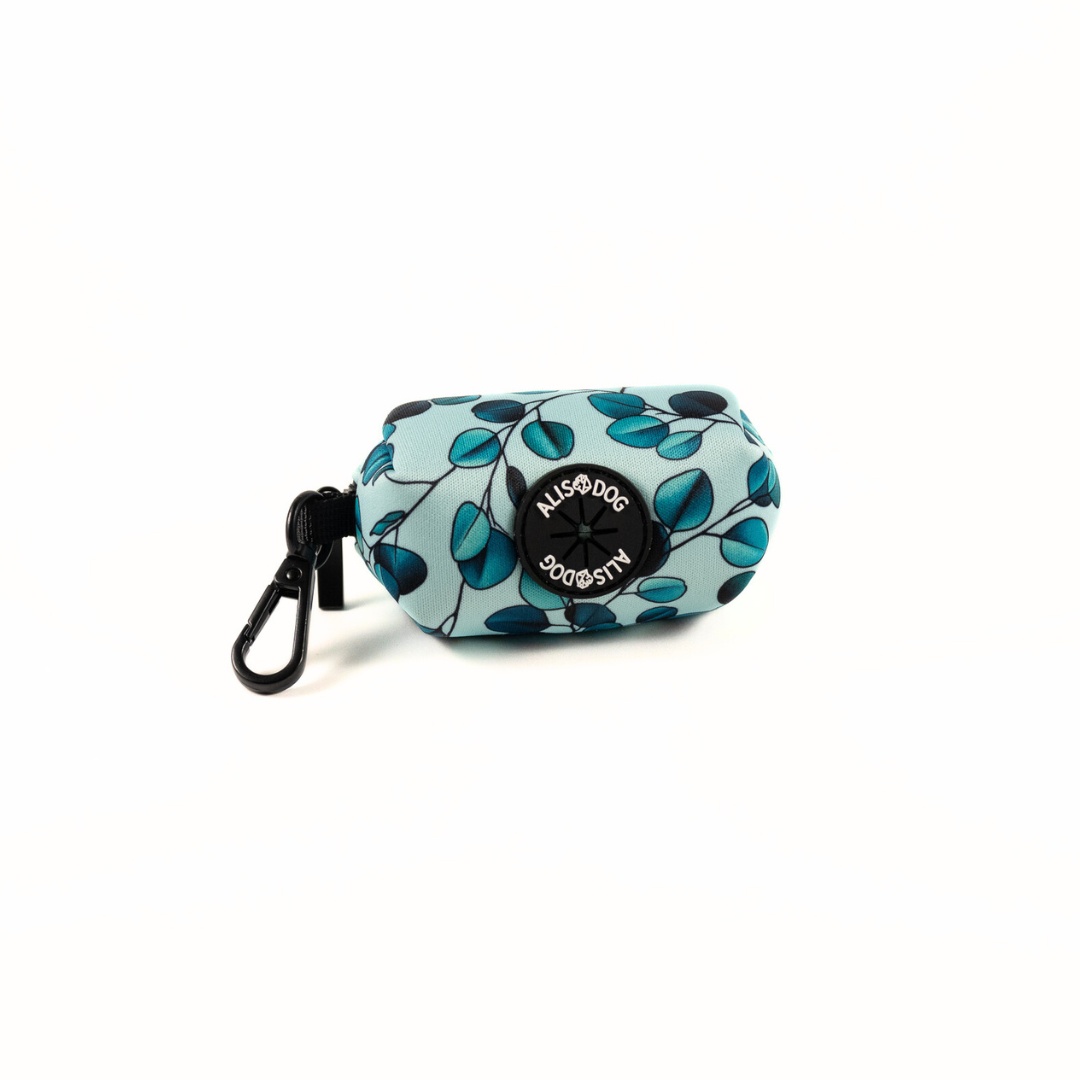
Dog poop bag holder Eucalyptus
Make sure your pup is always prepared for his next outdoor adventure with our Eucalyptus Dog Poop Bag Holder.
Brand: ALISDOG
Category: Animals & Pet Supplies > Pet Supplies > Pet Waste Bag Dispensers & Holders > Standard Dispensers & Holders